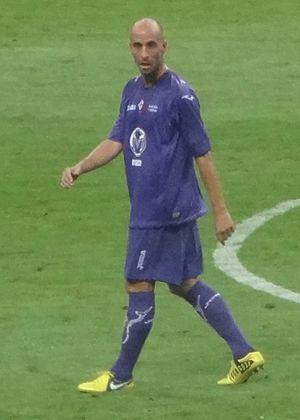
Borja Valero Iglesias, né le 12 janvier 1985 à Madrid, est un footballeur international espagnol évoluant au poste de milieu de terrain pour l'Inter Milan.